Renaissance in the Low Countries

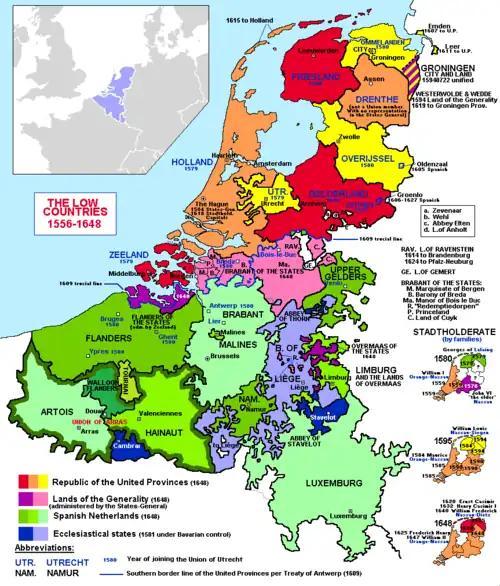
Map showing the political situation in the Low Countries between 1556 and 1648.

In 1500, the Seventeen Provinces were in a personal union under the Burgundian Dukes, and with the Flemish cities as centers of gravity, culturally and economically formed one of the richest parts of Europe. During the course of the century the region also experienced significant changes. Humanism and Reformation led to a rebellion against the Spanish rule of Philip II of Spain and the start of the religious war. By the end of the 16th century the Northern and Southern Netherlands were effectively split. While this fracture was reflected in the visual arts by the Dutch Golden Age in the north and the Flemish Baroque in the south, other areas of thought remained associated with 16th-century currents of Renaissance thought. Gradually, the balance of power shifted away from the Southern Netherlands, which remained under Spanish authority, to the emerging Dutch Republic.